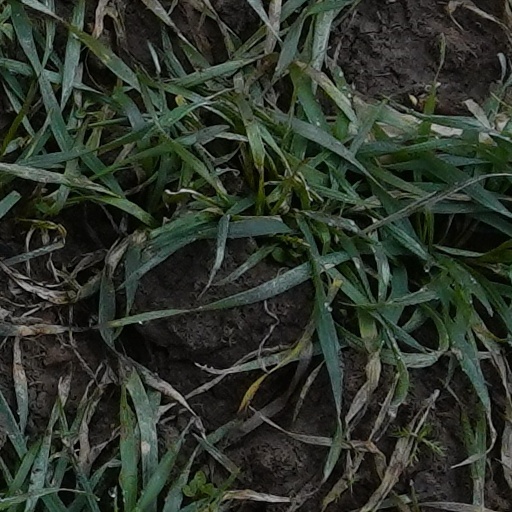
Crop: wheat